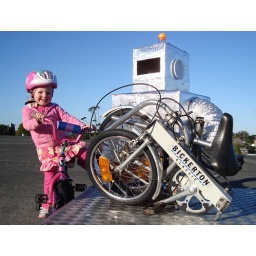
Mucking around on the broken glass at the local water reservoir. Kids, unicycles, folding-bikes and robots were a good mix.